Ashcroft, British Columbia

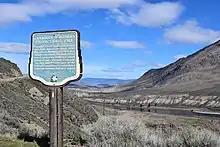
1915 last spike plaque, near Basque

In 1932, a concrete and steel bridge was completed. The badly rotted former bridge was dynamited. Herded cattle were usually hesitant to cross the new bridge.